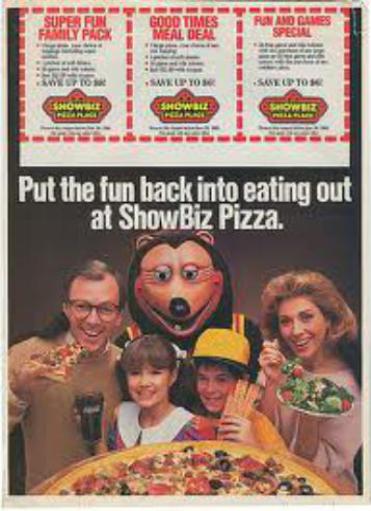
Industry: Food